Phonopolis

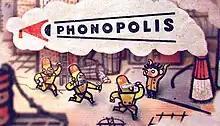

Felix, an inconspicuous young man, lives in Phonopolis; a city ruled by the authoritarian Leader. He unknowingly faces a great threat with his fellow citizens. Leader created a system of amplions through which he sends subliminal commands, and with them he leads the whole society to perfection. But behind what may have been a noble pursuit of a perfect community in its seed lies slavery, and Felix realizes that the pursuit of the Absolute Tone, to which the Leader has dedicated his life, may end in disaster. So he decides to thwart all Leader's plans and make sure that the society survives in its imperfection.